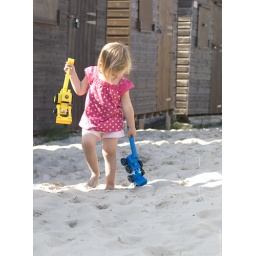
Hours of fun in the golden sand with digger trucks....